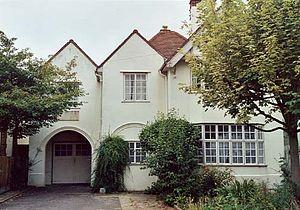
John Ronald Reuel Tolkien [ d͡ʒɒn ˈɹʷɒnld ˈɹʷuːəl ˈtʰɒlkiːn], plus connu sous la forme J. R. R. Tolkien, est un écrivain, poète, philologue, essayiste et professeur d’université britannique, né le 3 janvier 1892 à Bloemfontein et mort le 2 septembre 1973 à Bournemouth. Il est principalement connu pour ses romans Le Hobbit et Le Seigneur des anneaux.